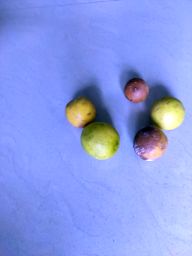
Fruit: Lemon
Quality: Mixed